Tetradecagon

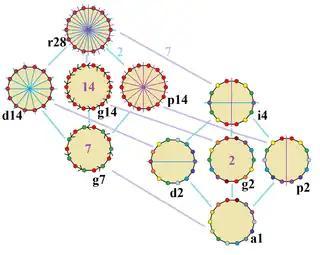
Symmetries of a regular tetradecagon. Vertices are colored by their symmetry positions. Blue mirrors are drawn through vertices, and purple mirrors are drawn through edge. Gyration orders are given in the center.

The "regular tetradecagon" has Dih symmetry, order 28. There are 3 subgroup dihedral symmetries: Dih, Dih, and Dih, and 4 cyclic group symmetries: Z, Z, Z, and Z.